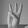
ASL letter: W